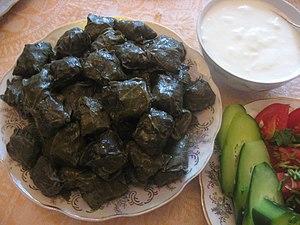
La culture de l'Azerbaïdjan, pays de l'Asie du Caucase, désigne d'abord les pratiques culturelles observables de ses habitants.
L’Azerbaïdjan, en forme longue la république d'Azerbaïdjan, est un pays du Caucase situé sur la ligne de division entre l'Europe et l'Asie. Sa capitale est Bakou, sa langue officielle est l'azéri et sa monnaie est le manat. Le pays a gagné son indépendance au moment de l'éclatement de l'Union des républiques socialistes soviétiques en 1991.
La cuisine azerbaïdjanaise ne comprend pas que la préparation des repas, mais elle synthétise aussi la culture culinaire, son histoire, et ses habitudes.